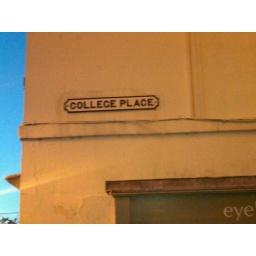
FYI when in Derby the street signs are attach to buildings...too us like 3 days to figure that out